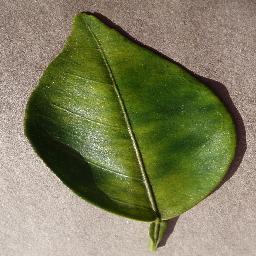
Label: Orange___Haunglongbing_(Citrus_greening)